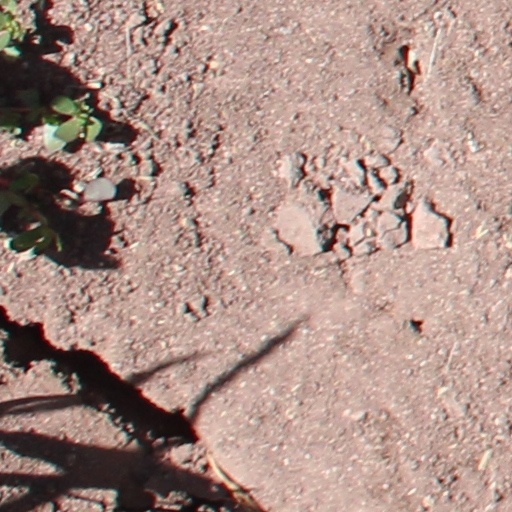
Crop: wheat